Miss Rosa

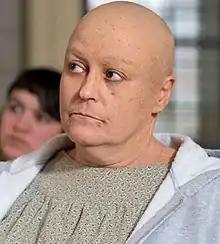
Barbara Rosenblat as Miss Rosa

Rosa "Miss Rosa" Cisneros is a fictional character from the Netflix dramedy series "Orange Is the New Black", played by Barbara Rosenblat. The character made her first screen appearance during the premiere episode titled "I Wasn't Ready", which aired on July 11, 2013. Stephanie Andujar portrayed "Young Rosa" in flashback sequences. Rosenblat originally auditioned for another character but producers asked her to portray Miss Rosa. The character is a cancer sufferer who is incarcerated in Litchfield federal prison because she committed armed bank robberies. Rosenblat did not want to shave her head for the role and a make-up artist was hired to fit a prosthetic appliance to her head creating the character's baldness. The application process took three hours, meaning that the actress had to arrive on set earlier than other cast members. Initially there was no character biography created for Miss Rosa; it was Rosenblat who gave the character a Hispanic background and accent.